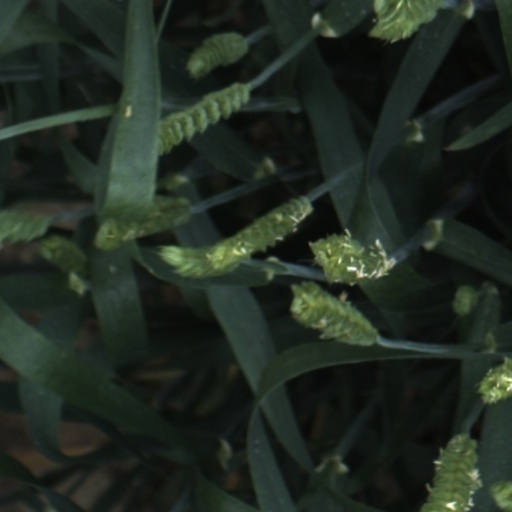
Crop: wheat